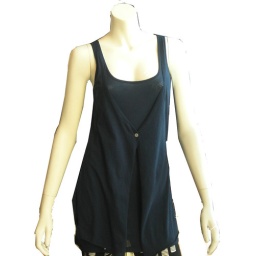
100% pima cotton machine wash in cold water tumble dry low remove promptly no bleach made in U.S.A.